Luis Suárez (footballer, born 1997)

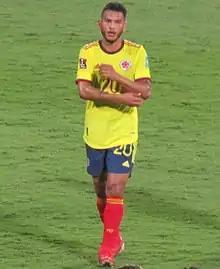
Suárez playing for Colombia in 2022

Luis Javier Suárez Charris (born 2 December 1997) is a Colombian professional footballer who plays as a forward for Primeira Liga club Sporting CP and the Colombia national football team.